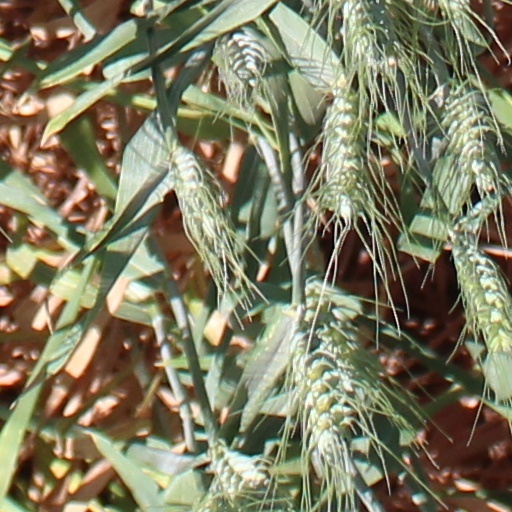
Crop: wheat